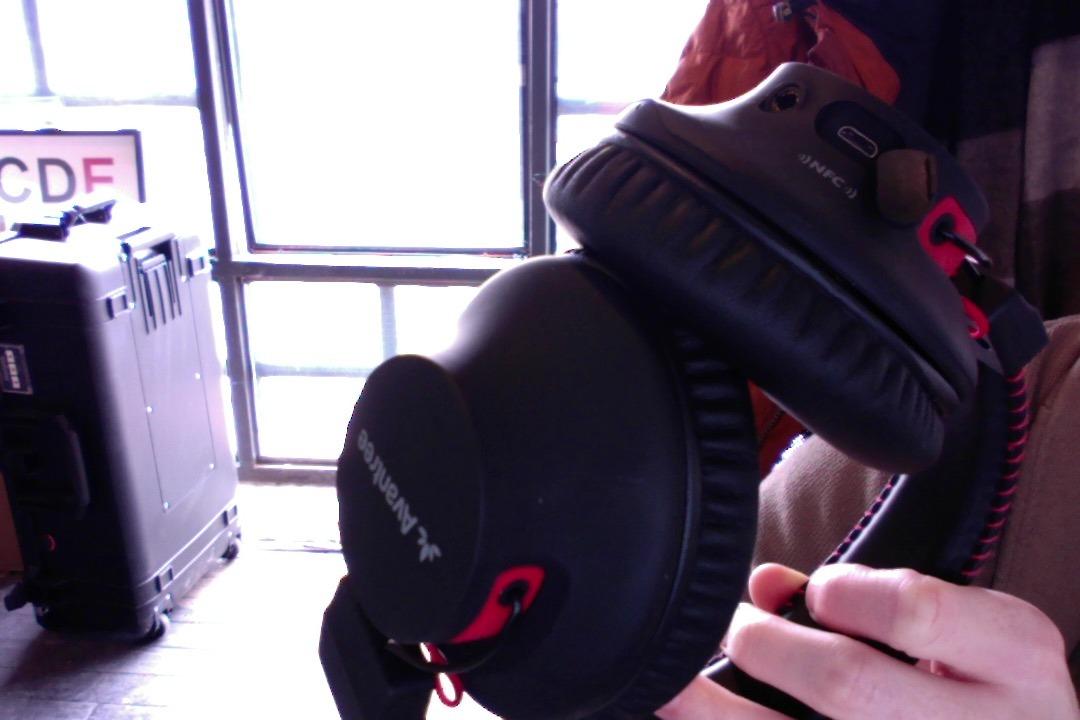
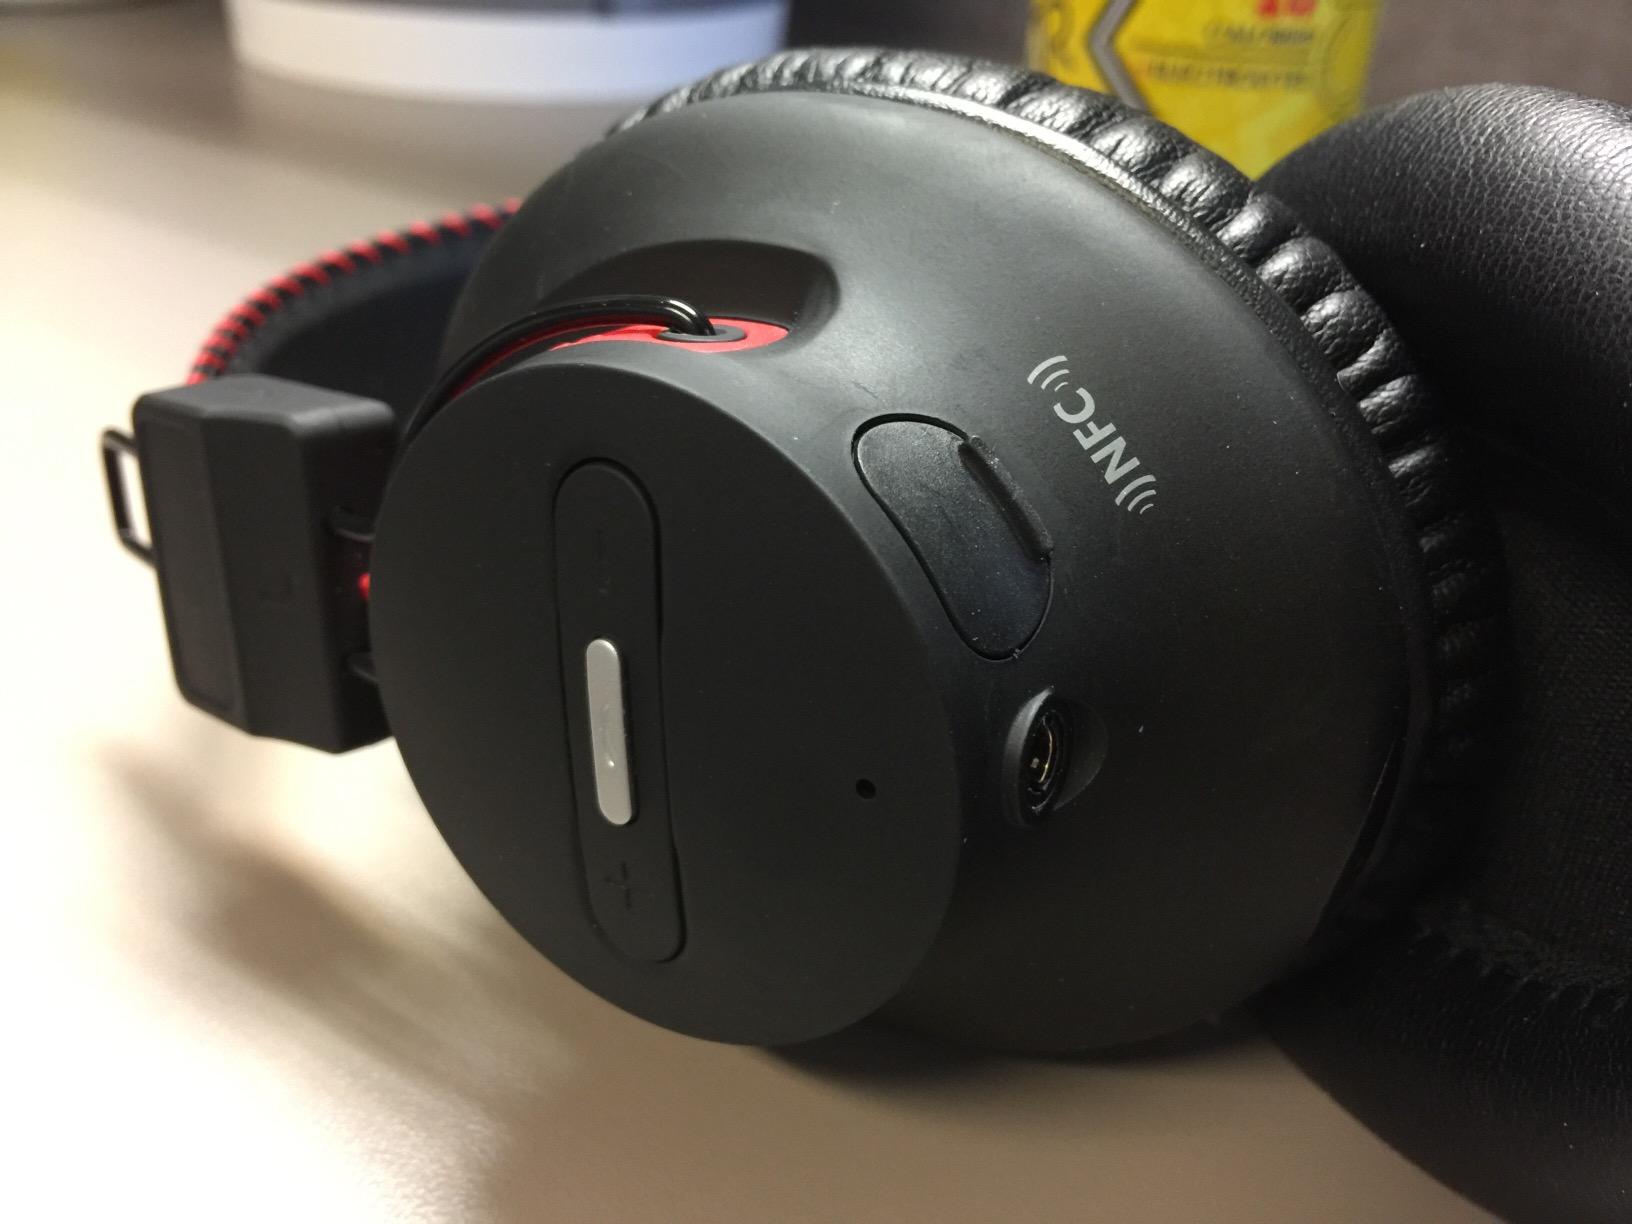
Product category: headphones
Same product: yes